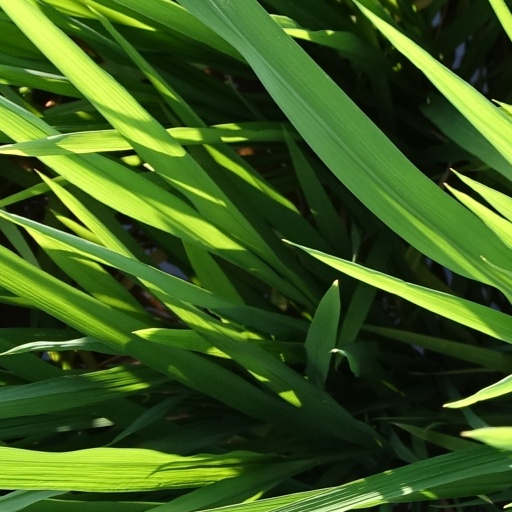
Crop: rice